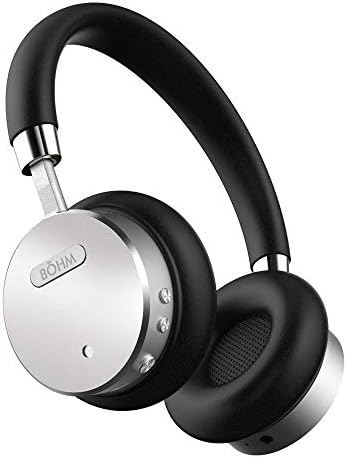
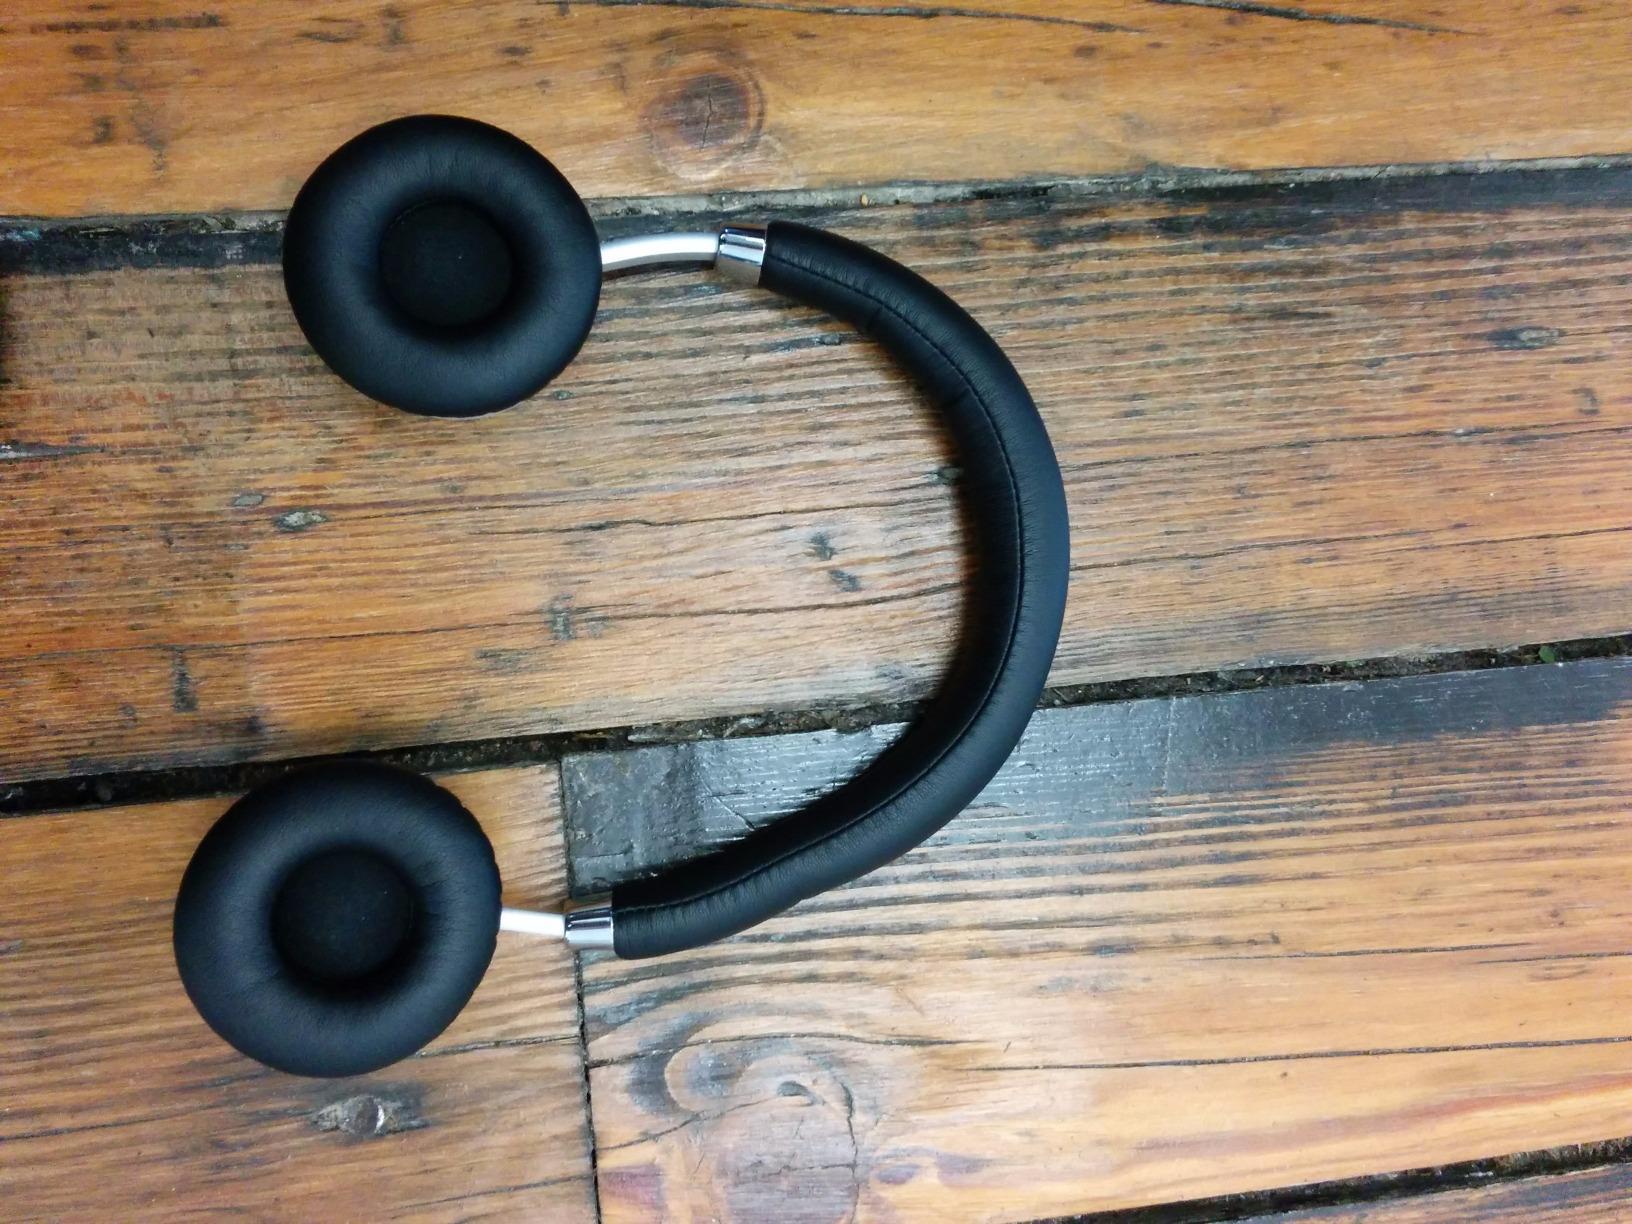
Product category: headphones
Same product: yes